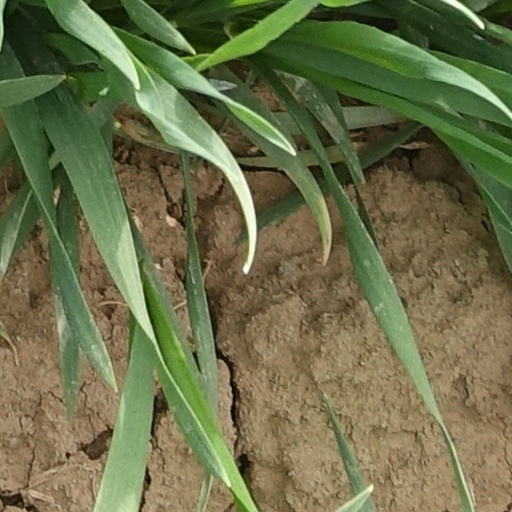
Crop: wheat